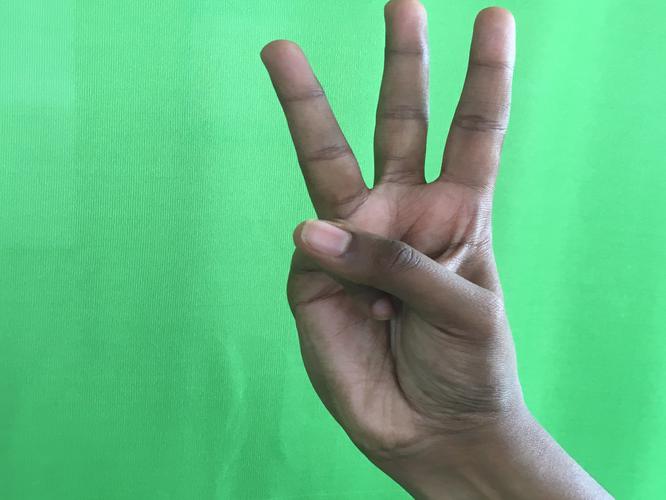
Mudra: Trishulam
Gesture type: single_hand